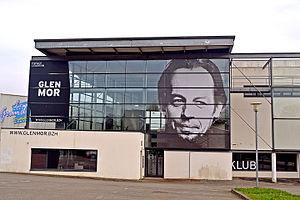
Espace culturel Glenmor à Carhaix Plouguer depuis 2001.
Glenmor, Émile Le Scanve à l'état civil, dit également Milig ar Skañv en breton, était un auteur-compositeur-interprète, écrivain et poète de langue française et bretonne engagé dans la défense de l'identité bretonne, né le 25 juin 1931 à Maël-Carhaix et mort le 18 juin 1996 à Quimperlé. Barde moderne, grand éveilleur des consciences de sa génération et de celles qui suivent, il est à l'origine du renouveau de la culture bretonne.
Carhaix-Plouguer /kaʁɛ plugɛʁ/, communément appelée Carhaix, est une commune française du département du Finistère, en région Bretagne. Elle est le chef-lieu du Poher.